Metropolitan Missionary Baptist Church

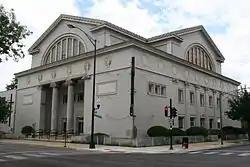

Metropolitan Missionary Baptist Church, originally named the Third Church of Christ, Scientist, is a landmark church located on West Washington Boulevard in Chicago, Illinois, United States. The church was designed by architect Hugh M. G. Garden and was built in 1901. The church was sold to its current owners in 1947. It was designated a Chicago Landmark on February 16, 1989, and was listed on the National Register of Historic Places in 2016.